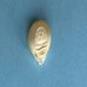
Maize quality: Good